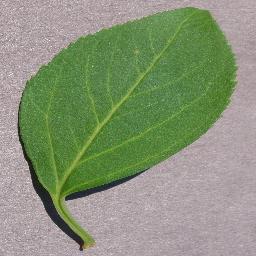
Label: Cherry___healthy